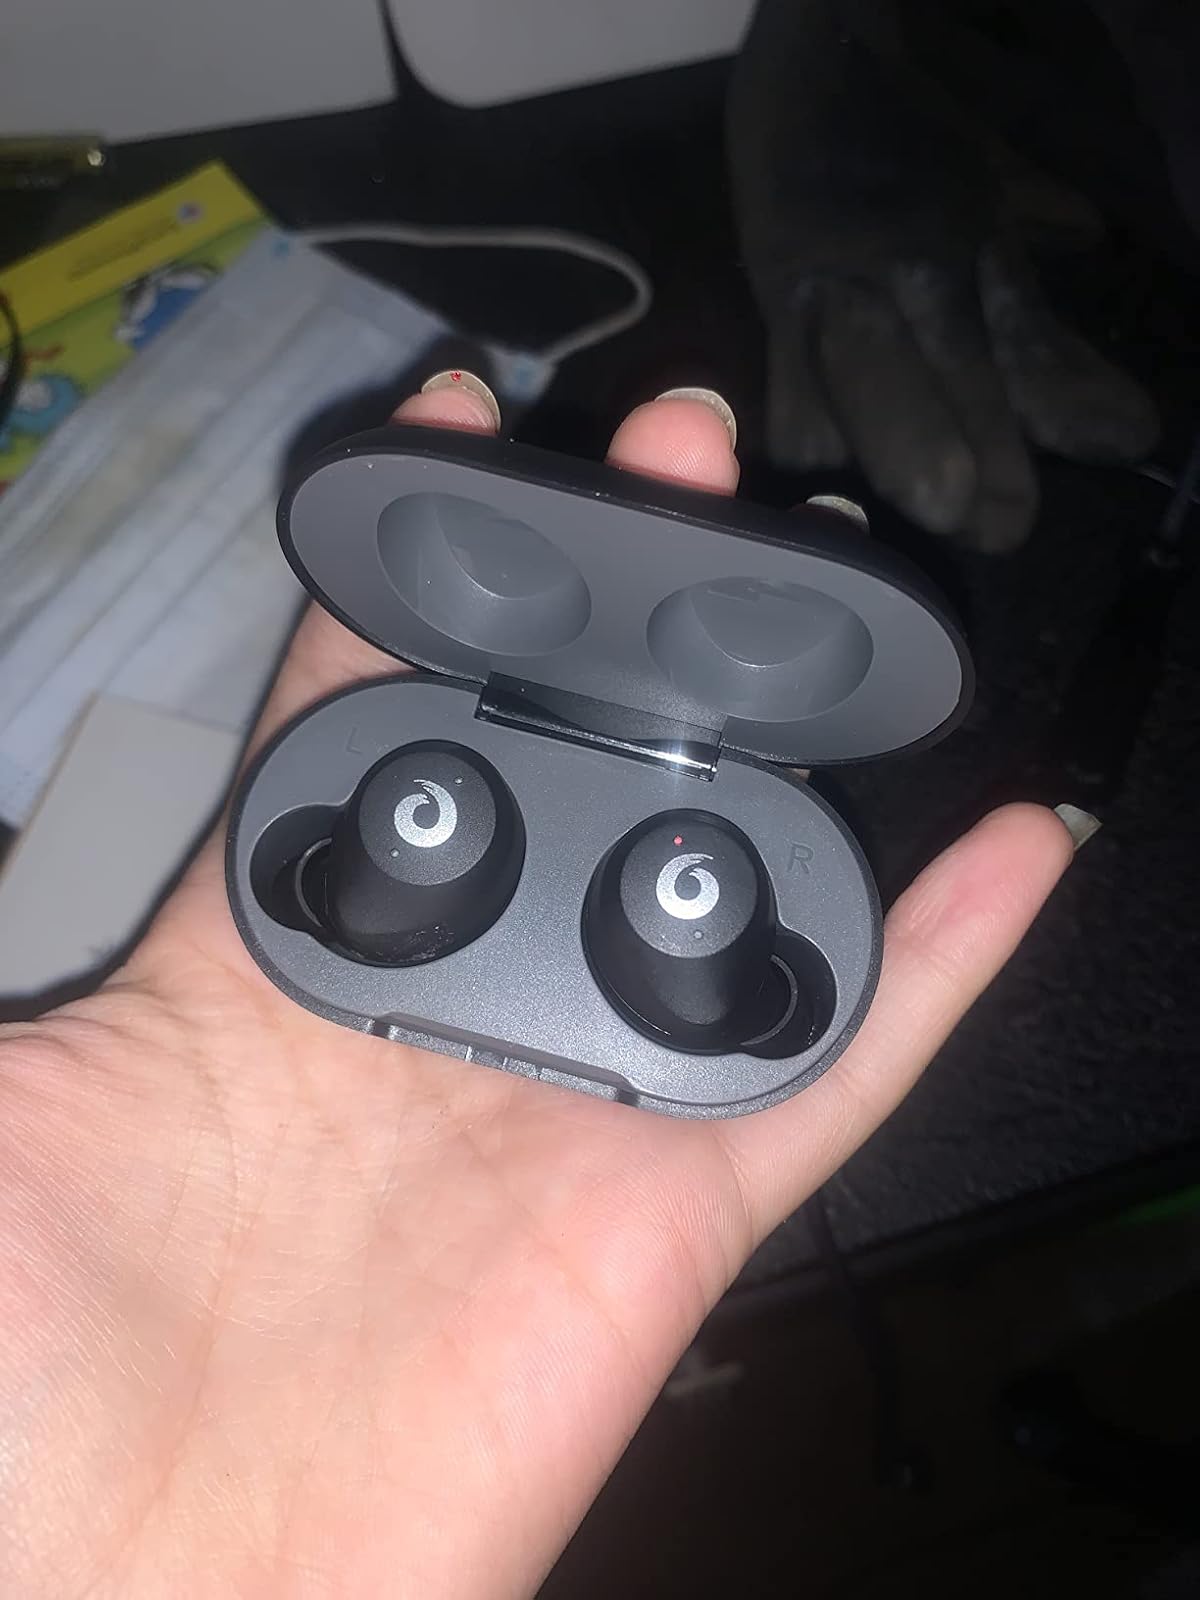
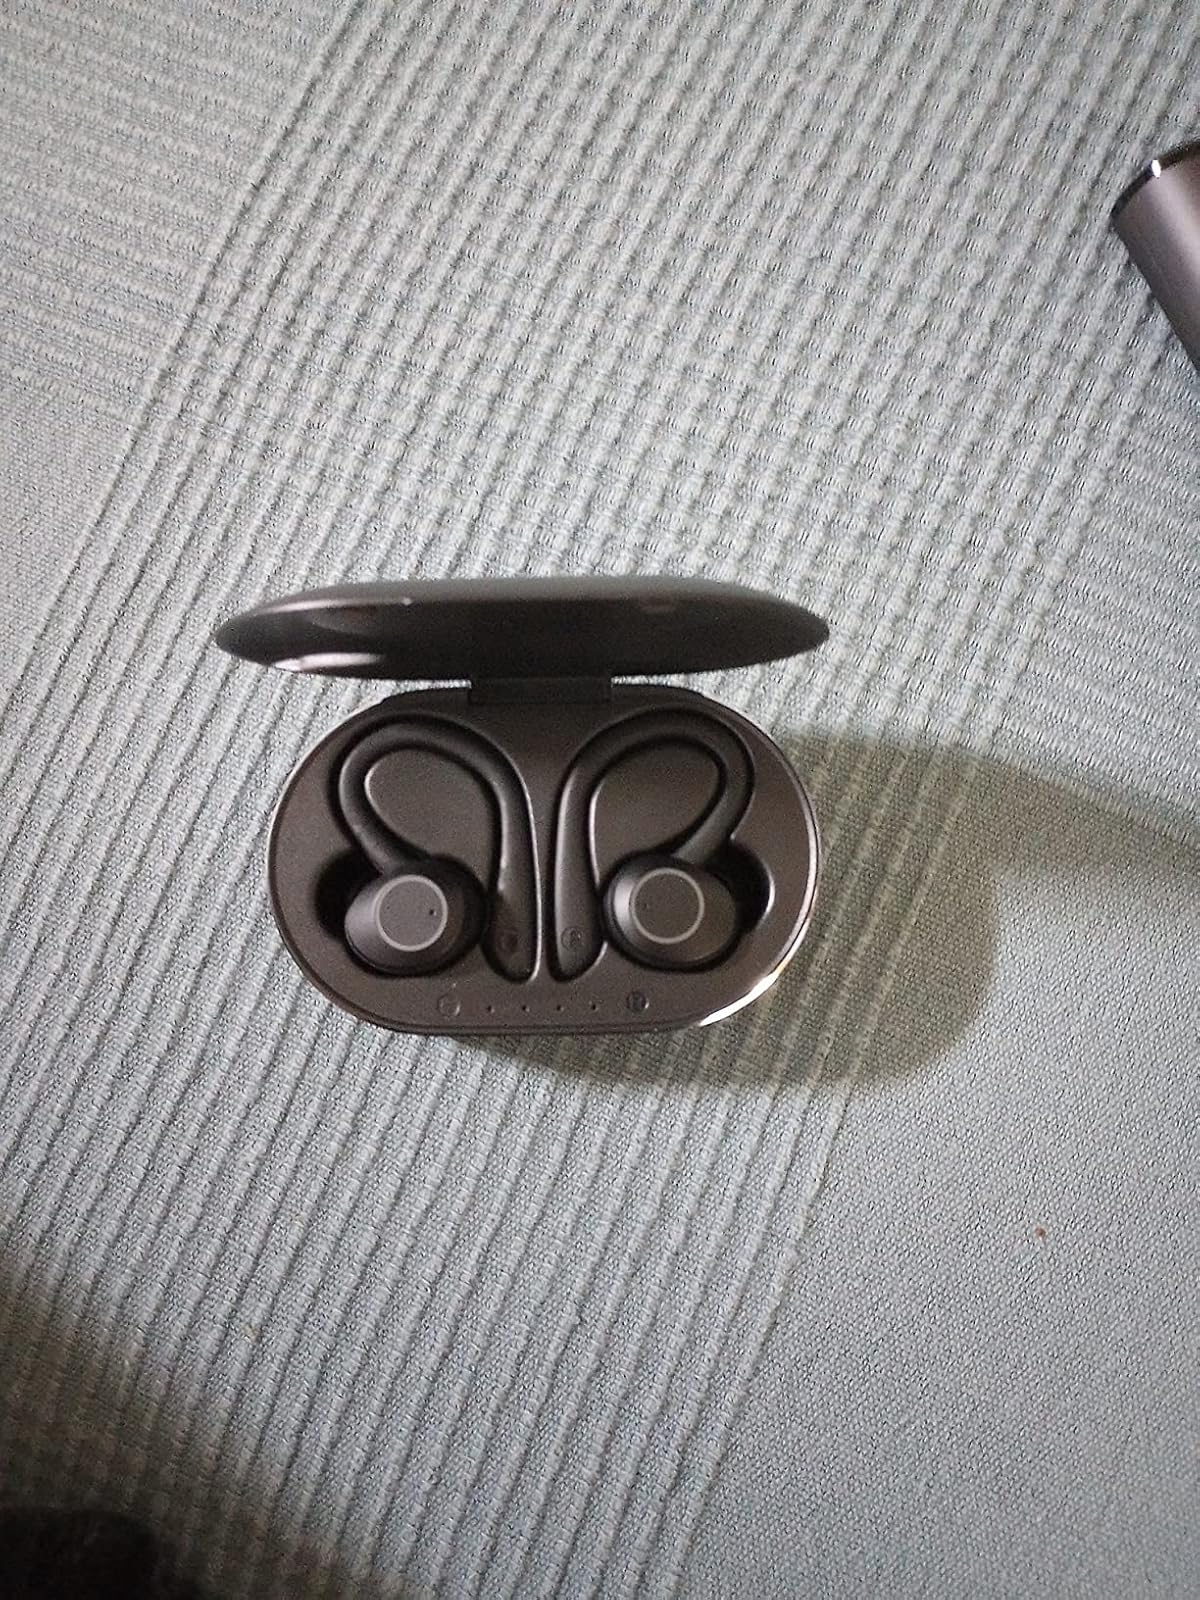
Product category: earbuds
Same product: no